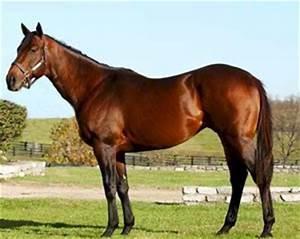
horse